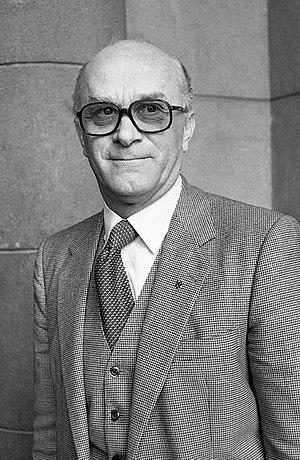
Raif Dizdarević, né le 9 décembre 1926, est un homme politique yougoslave, originaire de Bosnie. Il participa à la Seconde Guerre mondiale dans l'armée résistante Partisans en Yougoslavie.
Le président de la Yougoslavie était le chef de l'État yougoslave entre 1945 et 1992. La présidence fut longtemps réservée à Josip Broz Tito qui fut élu président à vie en 1974. Après sa mort en 1980, une présidence tournante annuelle entre les différentes républiques fédérées de Yougoslavie fut mise en place.